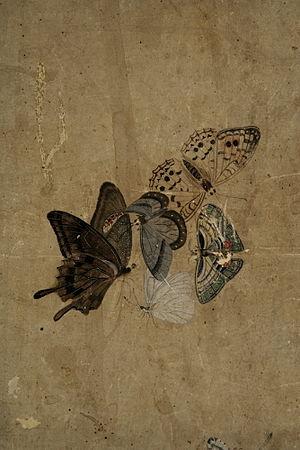
Les papillons sont un thème ou un motif utilisé dans la peinture.